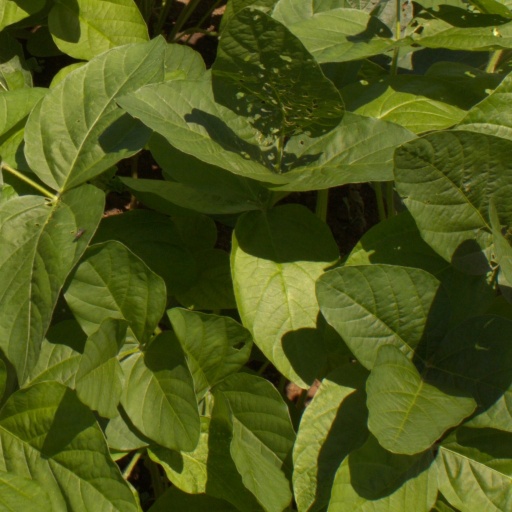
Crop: soybean